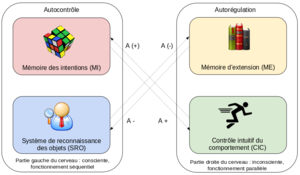
Illustration de l'interaction des systèmes cognitifs de la théorie PSI du Kuhl.
La théorie des interactions des systèmes de personnalité ou théorie PSI, de l'allemand Persönlichkeits-System-Interaktionen, est une théorie de la personnalité qui se base sur les systèmes cognitifs et leurs interactions. Elle a été développée par Julius Kuhl et publiée en 2001 dans un ouvrage en langue allemande. Cette approche intègre les apports théoriques de la psychologie moderne en ce qui concerne la motivation, la volition, la cognition et le développement de la personnalité. Si la théorie connaît un certain intérêt en Allemagne et en Suisse allemande par son originalité et son champ d'application très large, elle est toutefois peu connue dans les pays francophones, ce qui se comprend, entre autres, par l'absence d'une littérature traduite en français.